Austria–Russia relations

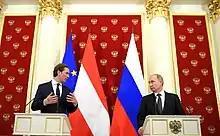
Russian President Putin and Austrian Chancellor Sebastian Kurz in Moscow in February 2018

Following the dissolution of the USSR in 1991, the Russian Federation, the successor state to the Soviet Union, went on maintaining a close relationship with Austria.